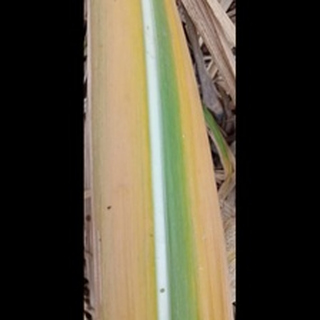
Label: sugarcane_yellow_leaf_disease